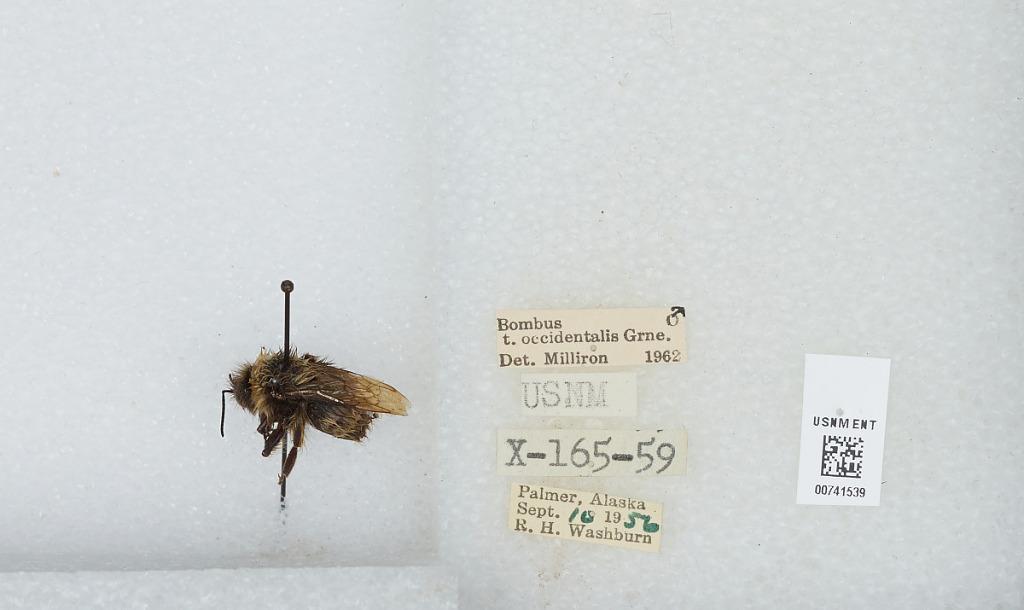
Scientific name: Bombus (Bombus) occidentalis Greene
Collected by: R. Washburn
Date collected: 1956-9-10
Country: United States
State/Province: Alaska
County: Matanuska-Susitna
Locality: Palmer
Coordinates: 61.6019, -149.117
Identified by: Milliron